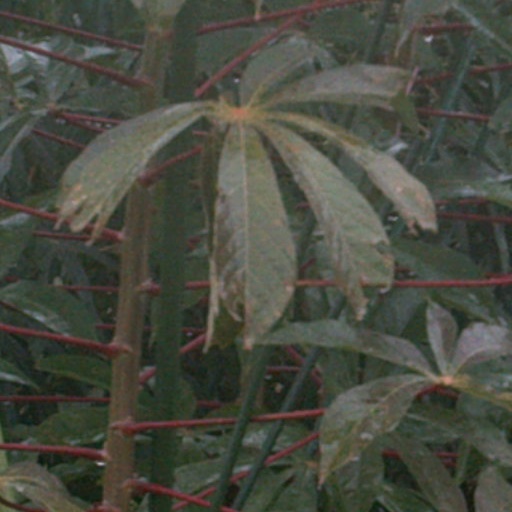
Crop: cassava